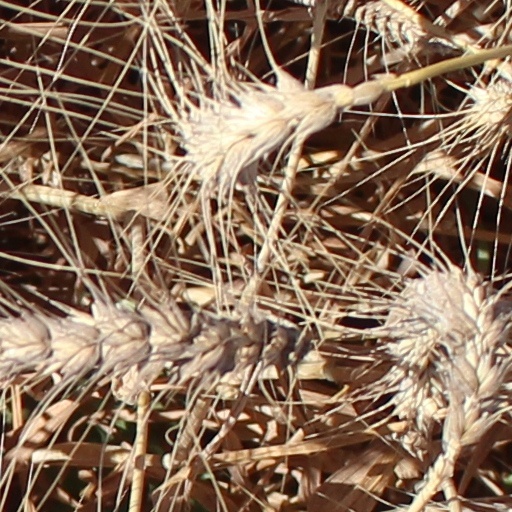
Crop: wheat